Shimazu Nariakira

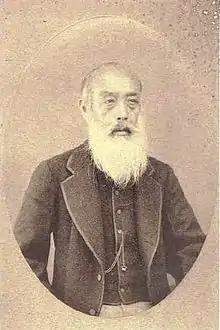
Marquess Kuroda Nagahiro, a close relative of Shimazu Nariakira.

Nariakira did not see eye to eye with his father, Shimazu Narioki, or his father's chief advisor, Zusho Hirosato. Both Narioki and Zusho were wary of the Tokugawa shogunate. Zusho also saw many similarities in Nariakira and his grandfather, Shigehide. Shigehide also had a great interest in Dutch studies as well as scientific and industrial projects, which promptly led to the deterioration of the domain's financial position. Having worked so hard to rehabilitate and strengthen the treasury of Satsuma, Zusho did not encourage Nariakira's ambitious and costly program for a military build-up. Narioki and Zusho's mutual disdain and mistrust for Nariakira led to their endeavoring to isolate Nariakira from Satsuma's affairs, which entailed withholding or altogether ceasing the flow from all sources of information regarding Satsuma's officials or their dealings with the shogunate.